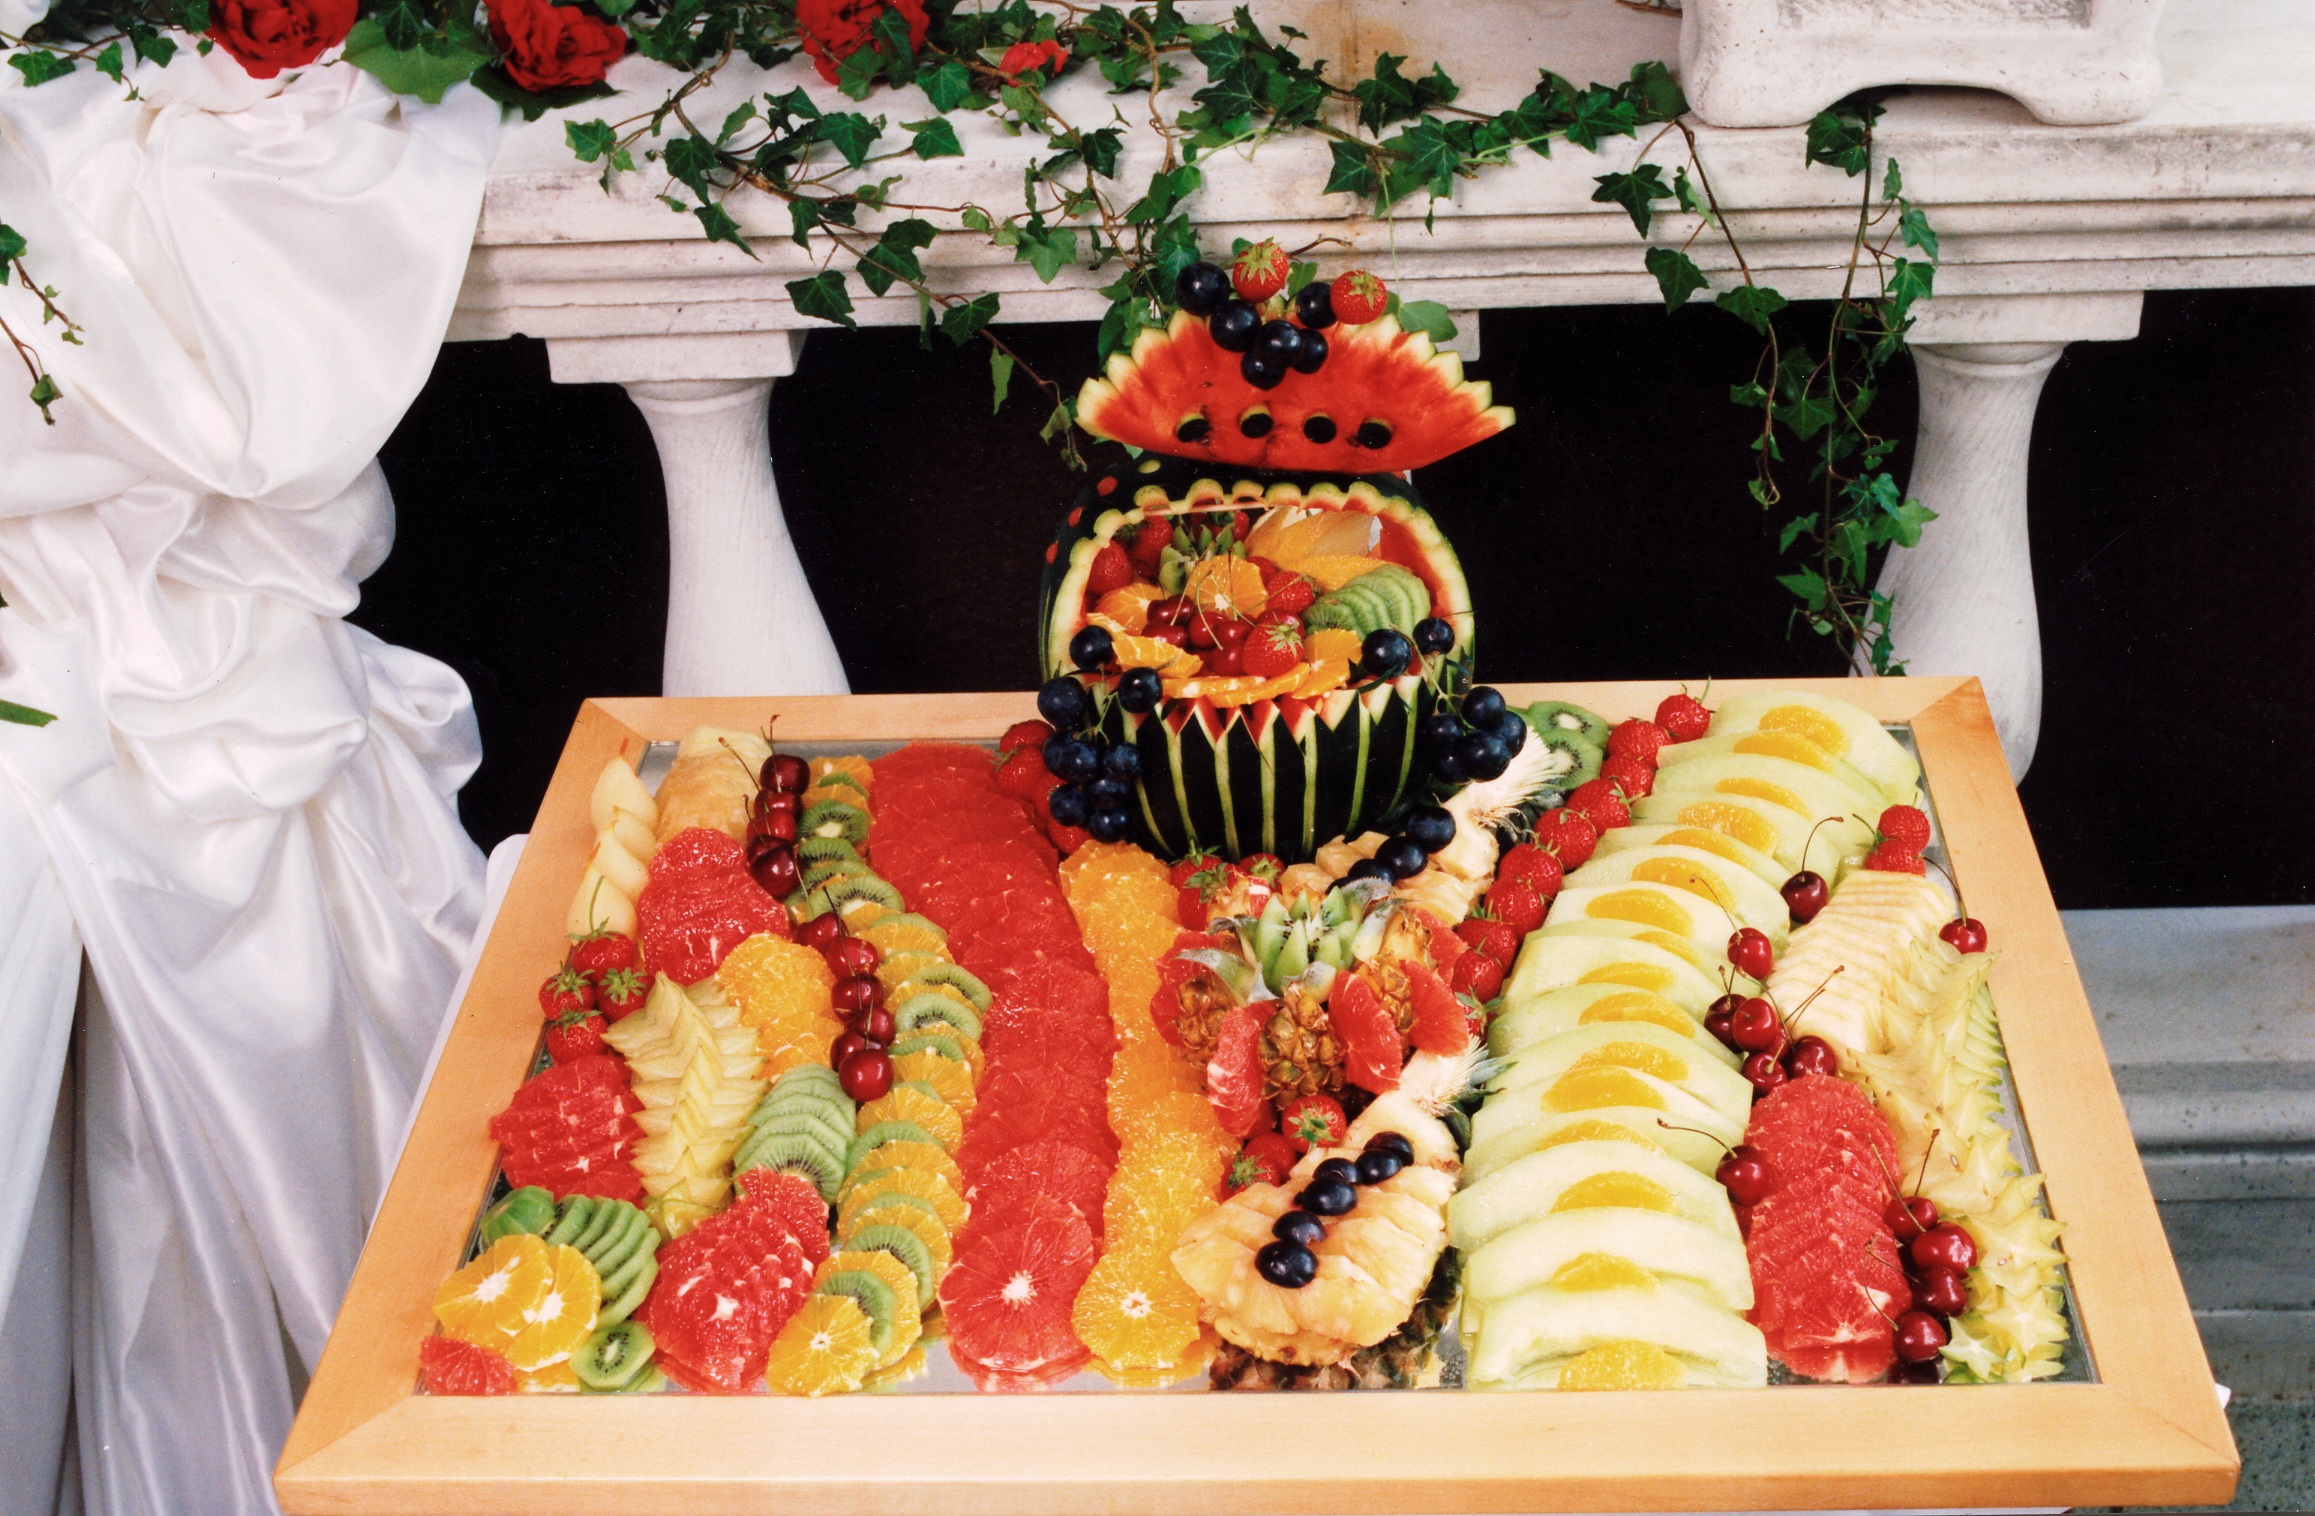
flower, meal, food, plate, dessert, eat, delicious, cake, buffet, cut, arranged, party, catering, floristry, sliced, appetizing, wedding cake, torte, cold plate, cake decorating